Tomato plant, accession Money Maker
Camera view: bottom (45 deg); turntable rotation: 270 degrees
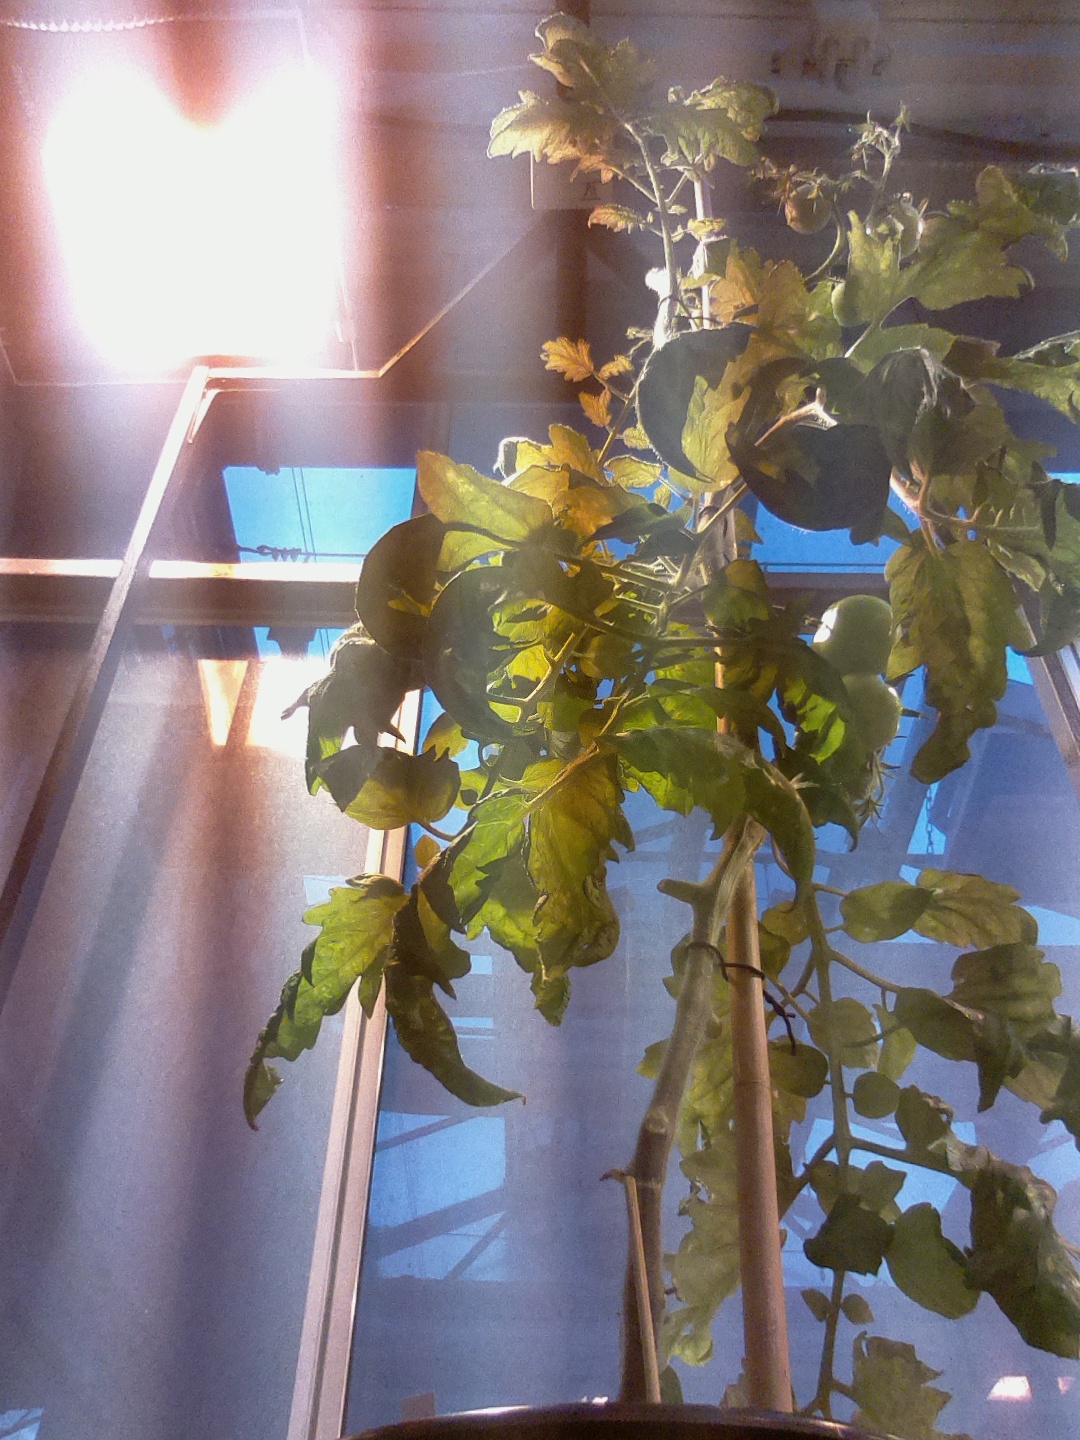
BBCH growth stage 78: 80% -90% of final fruit size